USS Bennington (CV-20)

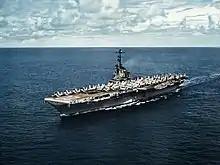
"Bennington" underway in 1958

"Bennington" remained in reserve for almost four years. On 29 October 1950, she moved to the New York Naval Shipyard to receive her SCB-27A modernization. Over the next two years, she underwent a transformation that increased her displacement, length, and beam. Her flight deck was strengthened and widened to accommodate jet aircraft, her island was replaced. She also received many modifications to other equipment, such as catapults and elevators, to accomplish the same purpose. In October 1952, while completing those alterations, she was re-designated an attack aircraft carrier (CVA-20). On 13 November, Captain David. B. Young took command of "Bennington" in a ceremony attended by more than 1,400, including the Secretary of the Navy Dan A. Kimball and Rear Admiral Roscoe H. Hillenkoetter. Marine Air Group 14, under the command of Colonel W.R. Campbell, USMC reported for duty on "Bennington" on 13 February 1953, and "Bennington" set off for the waters off Florida to conduct carrier qualifications. The first arrested landing was made on "Bennington" since her recommissioning by Lieutenant Colonel T.W. Furlow in his AD Skyraider. Furlow was the commanding officer of Marine Attack Squadron 211. The first jet aircraft to land on "Bennington" occurred on 18 February by Major Carl E. Schmitt in a F9F-5 Cougar. When the qualifications were over, "Bennington" headed for Guantanamo Bay Naval Base where she underwent 11 weeks of shakedown training with CVG-7 aboard.